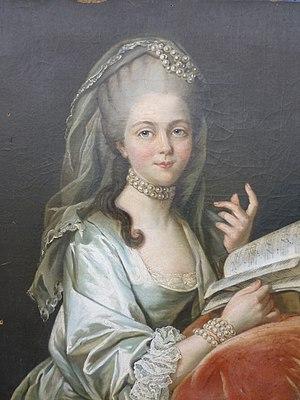
Mère de la Duchesse de Gontaut, gouvernante des enfants de France pendant la restauration
Marie-Joséphine-Louise, duchesse de Gontaut, née à Paris le 3 août 1773, est une aristocrate et une dame de compagnie française, décédée à Paris le 6 avril 1862.